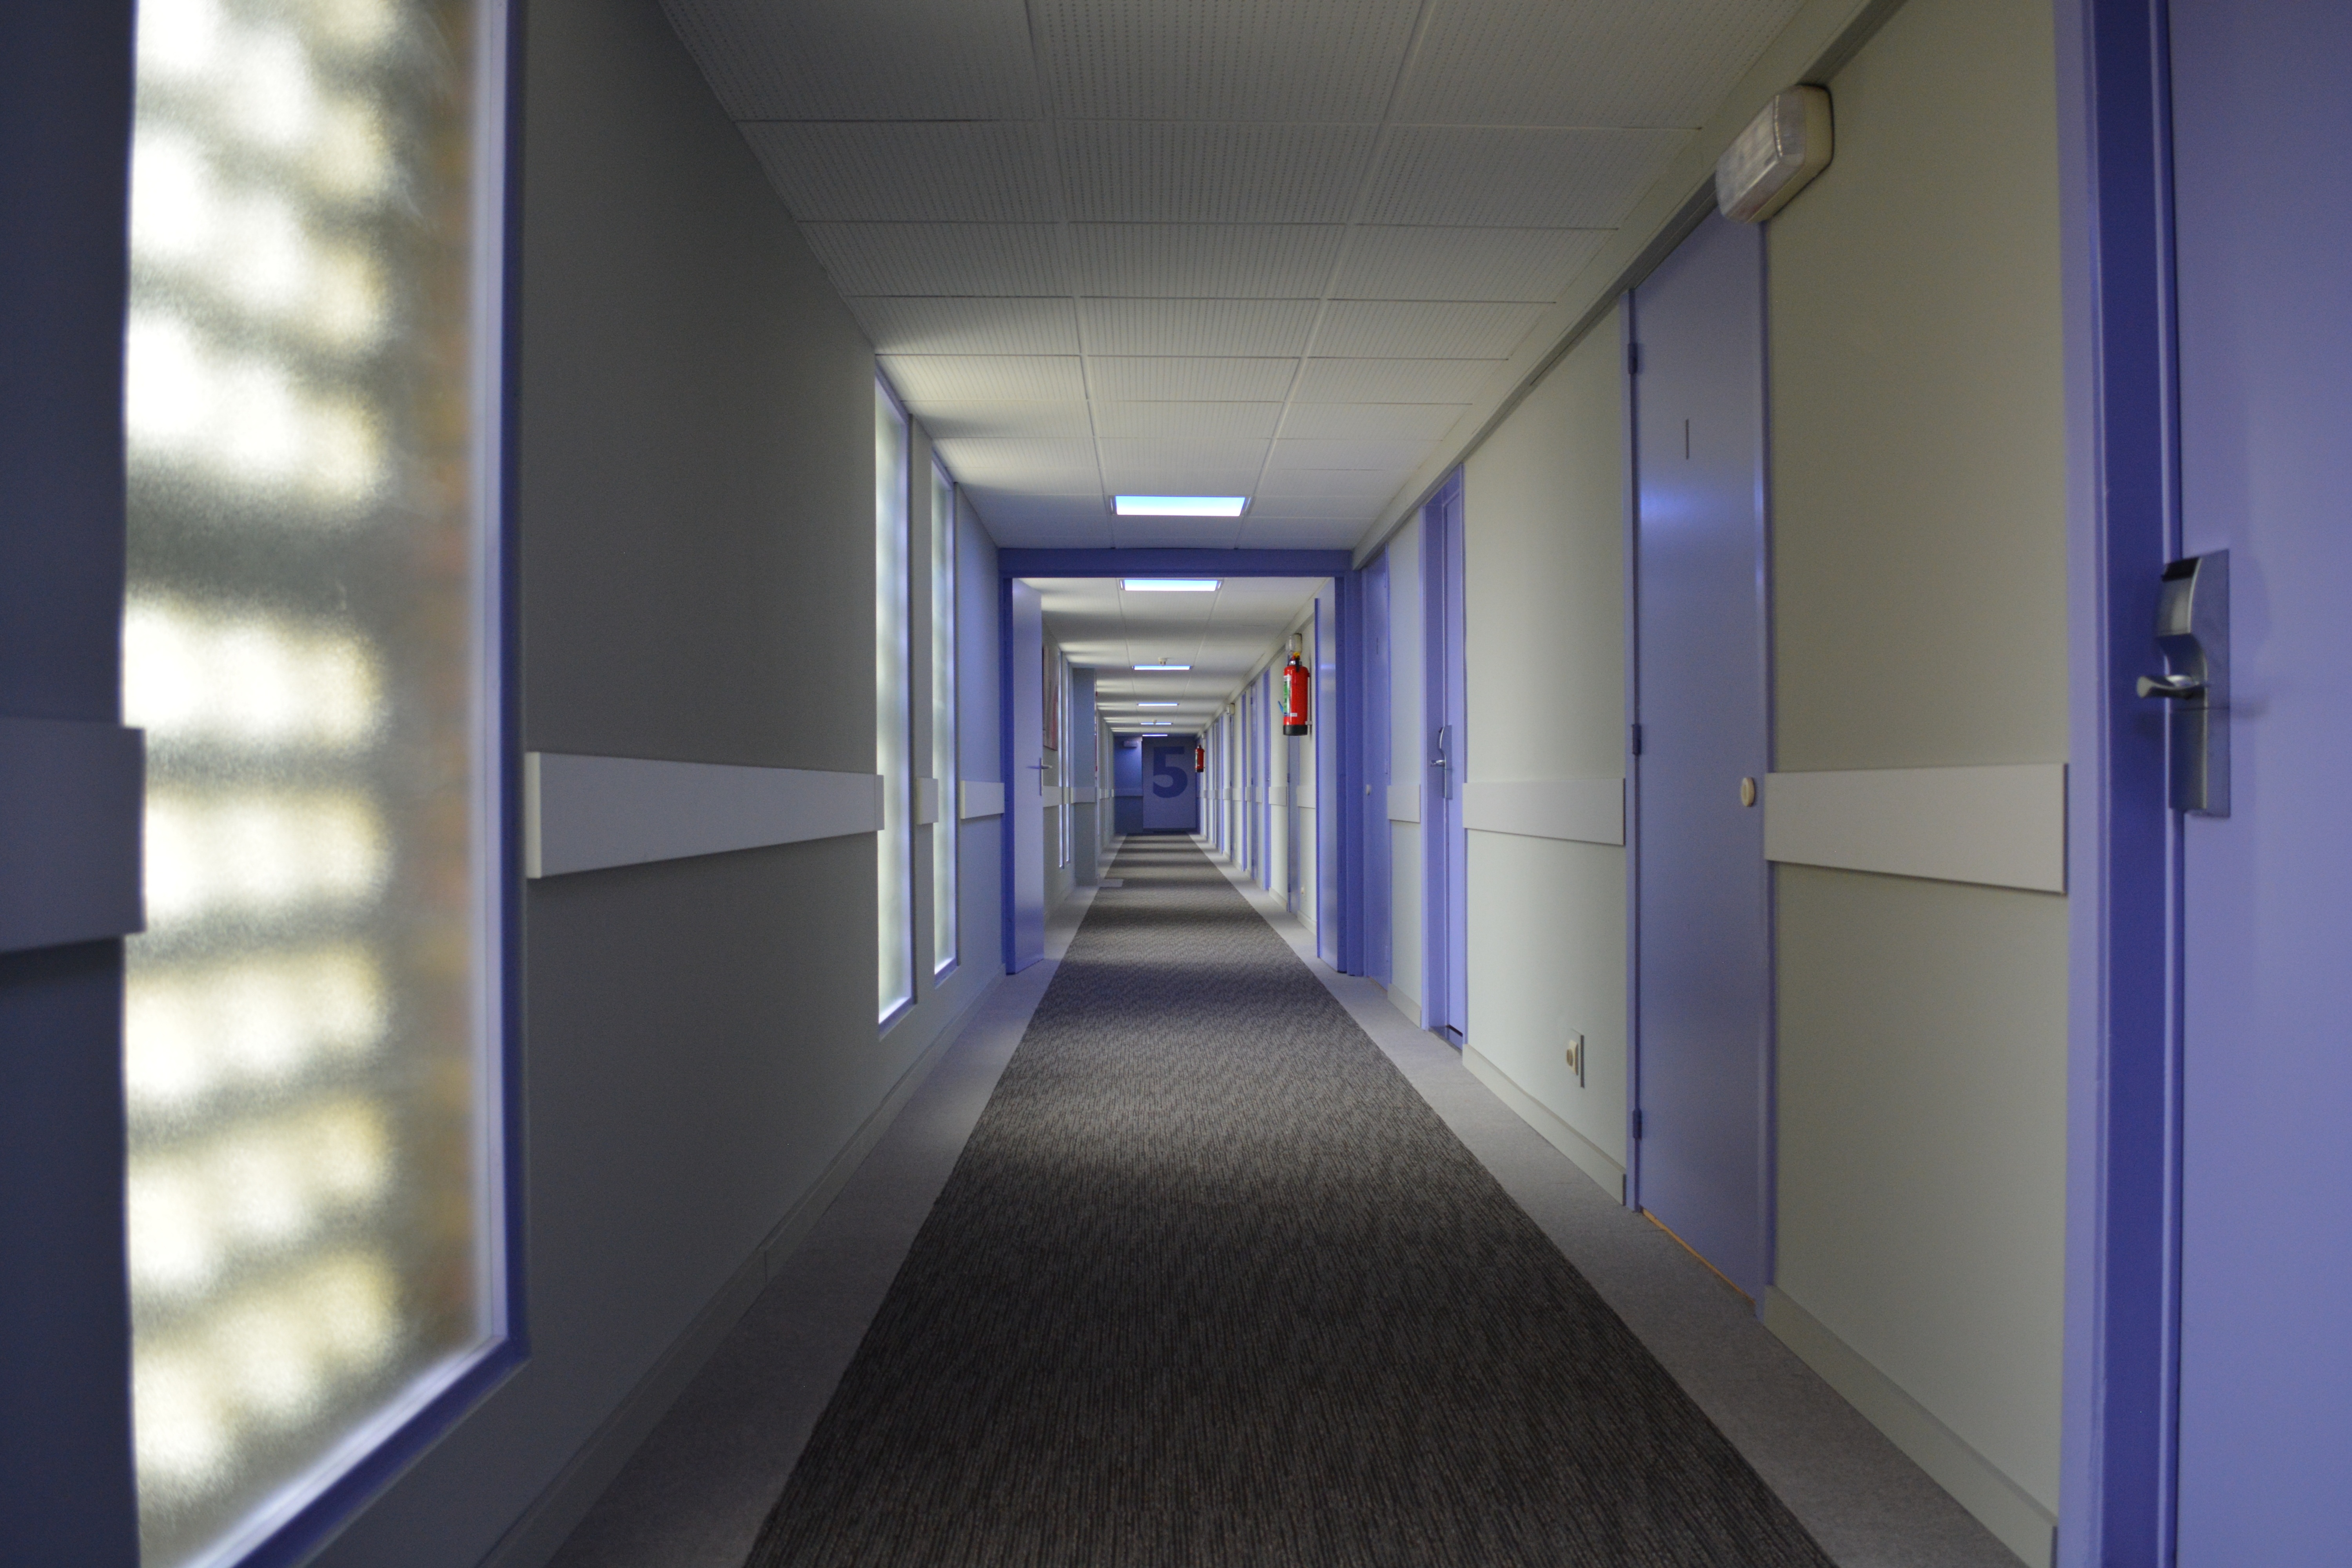
perspective, subway, transport, hall, room, public transport, interior design, aisle, hotel, gang, ostendstars hotel